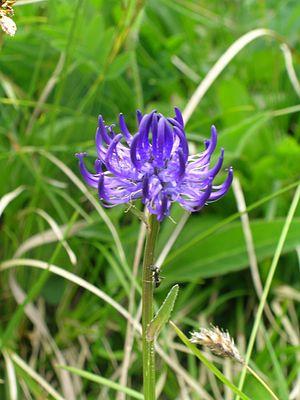
La Raiponce orbiculaire est une plante herbacée vivace de la famille des Campanulacées appartenant au genre Phyteuma.
Les raiponces sont des plantes herbacées vivaces du genre Phyteuma appartenant à la famille des Campanulacées.